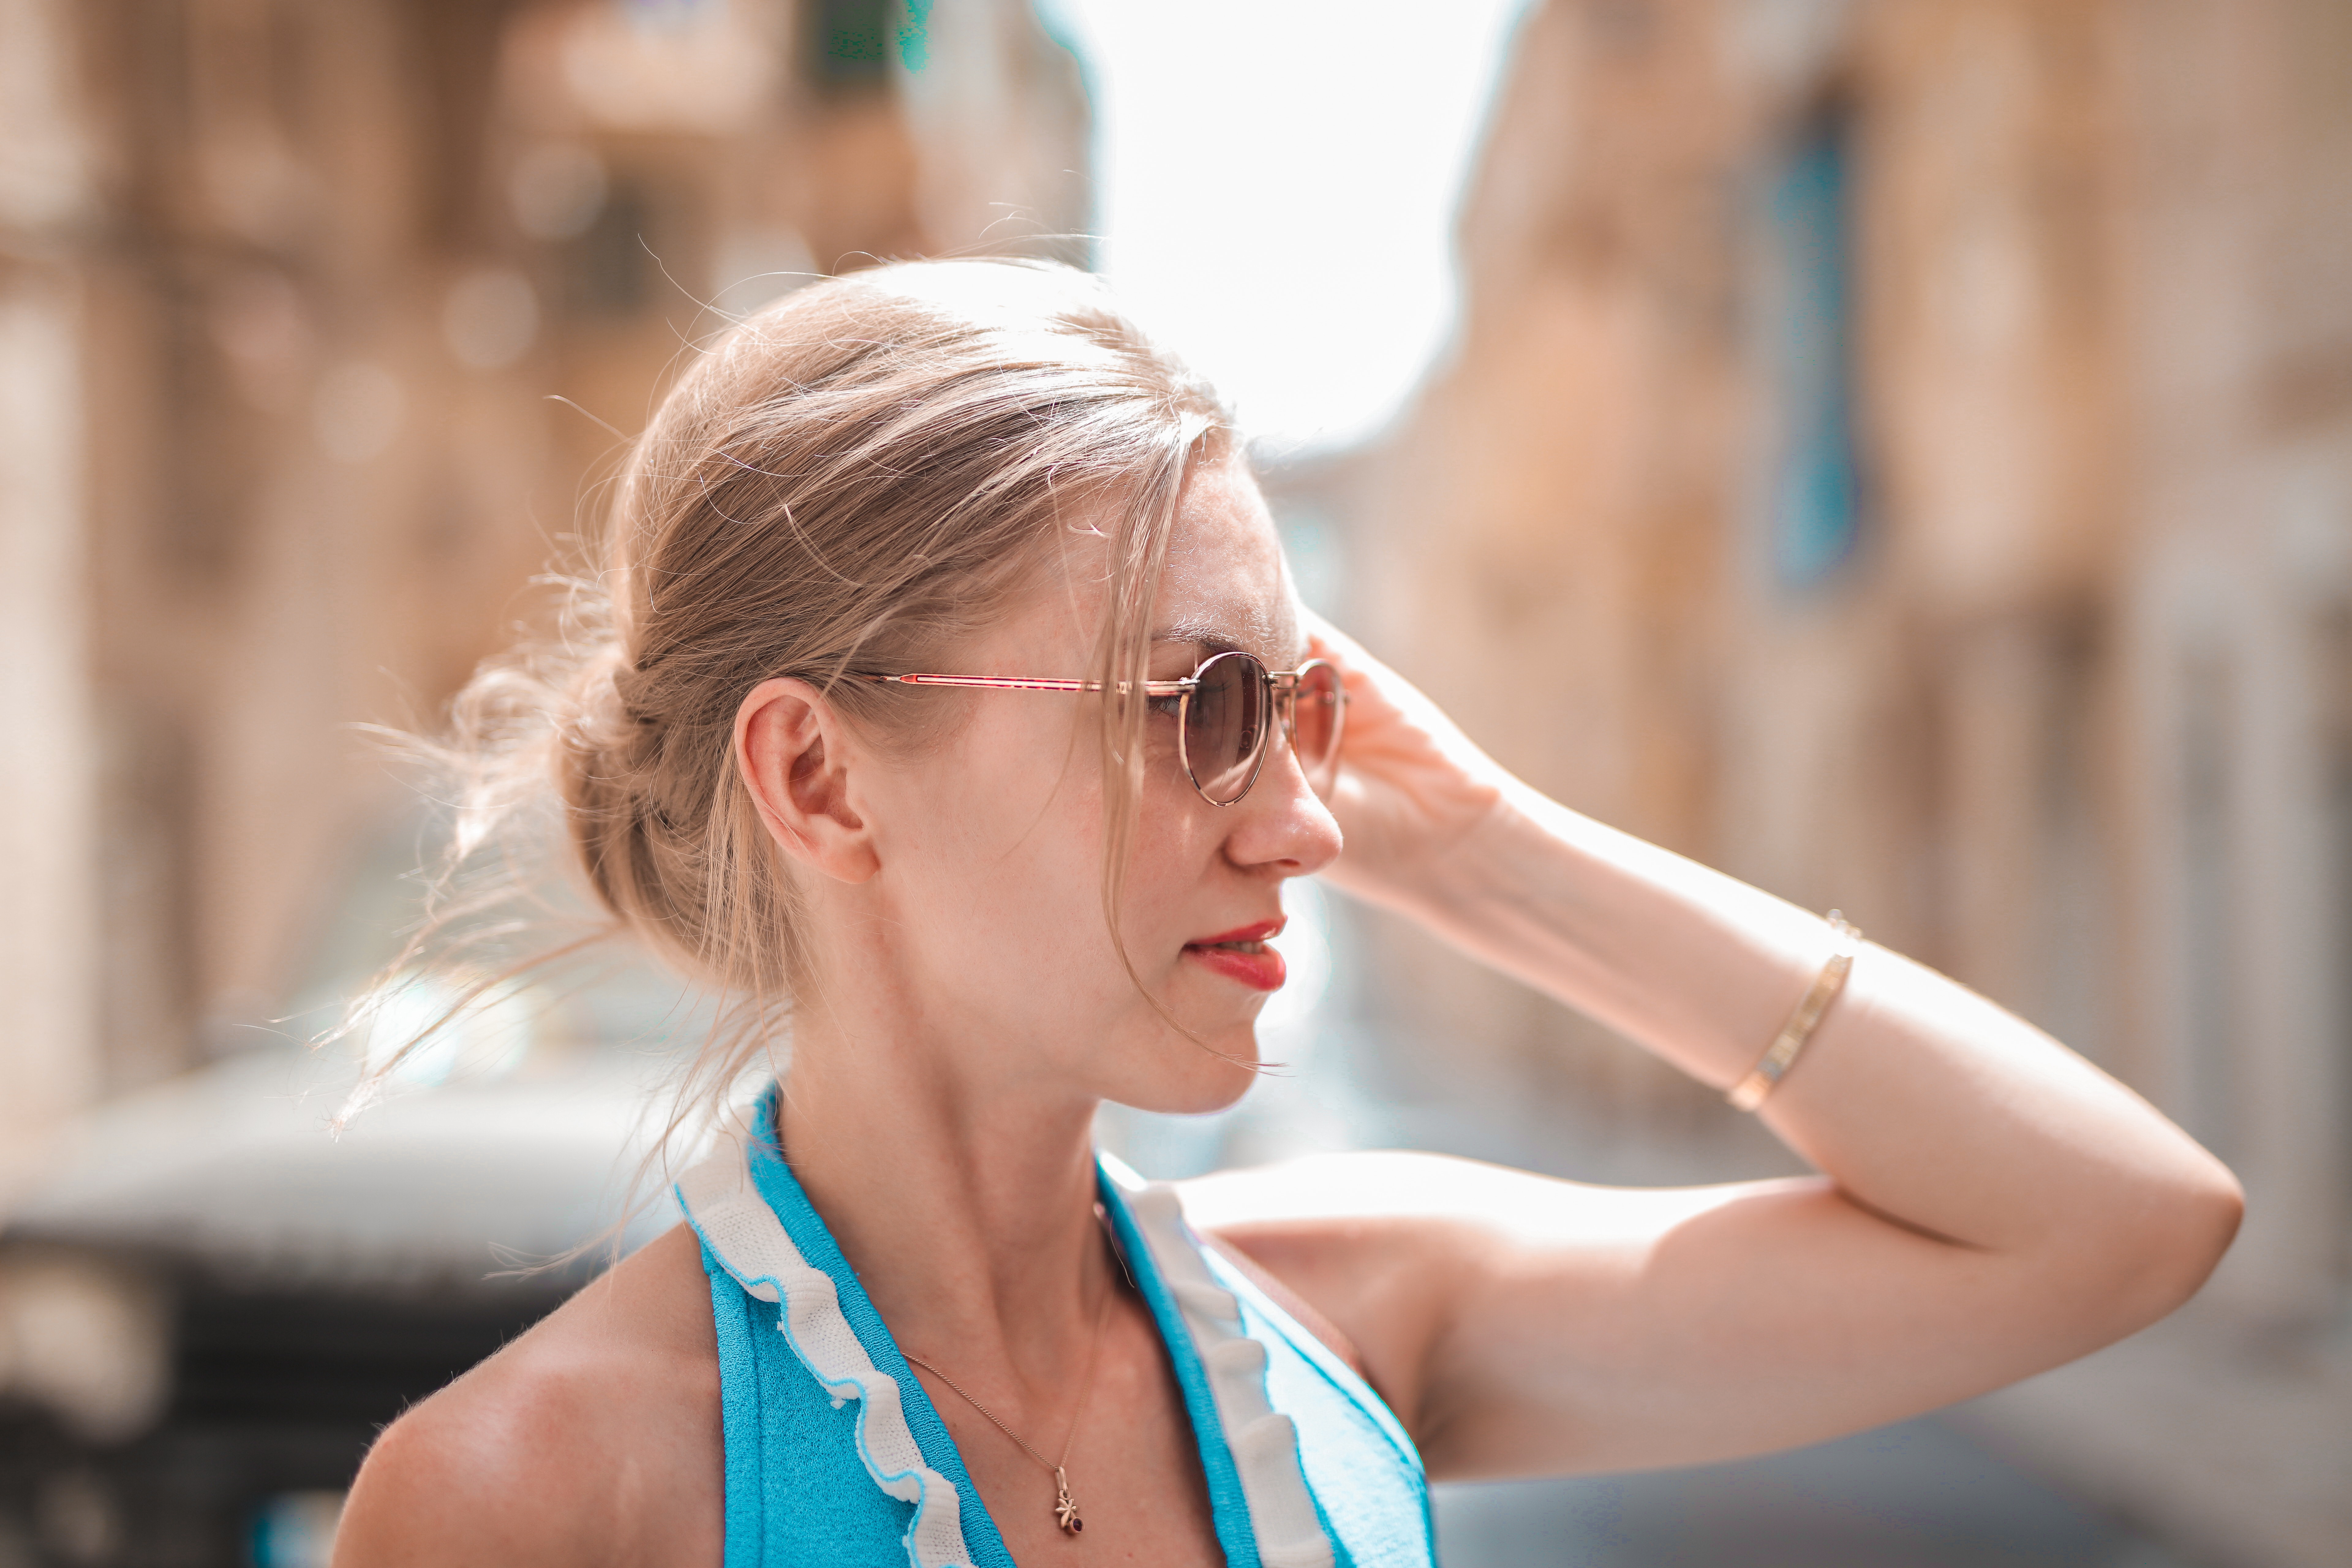
hair, photograph, human hair color, blond, eyewear, glasses, girl, beauty, vision care, sunglasses, hairstyle, shoulder, photography, fun, summer, neck, smile, long hair, vacation, portrait photography, happiness, portrait, physical fitness